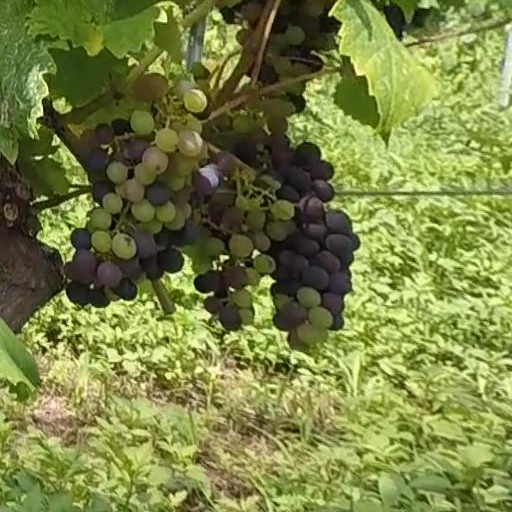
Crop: grape